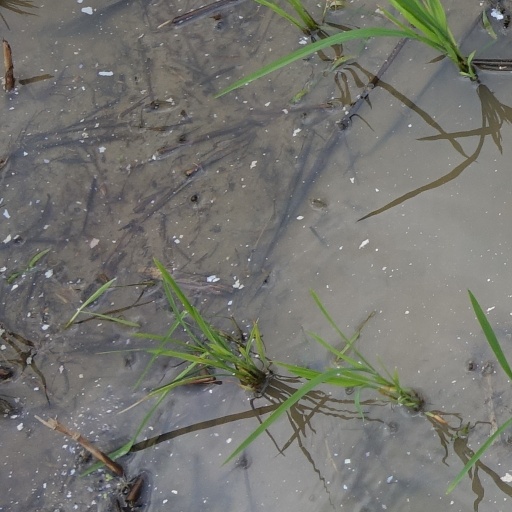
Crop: rice